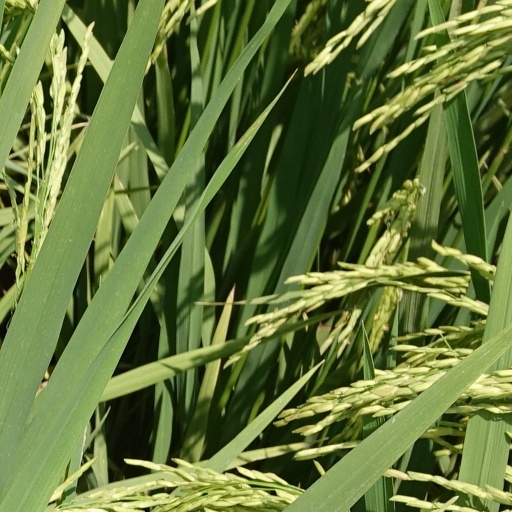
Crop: rice